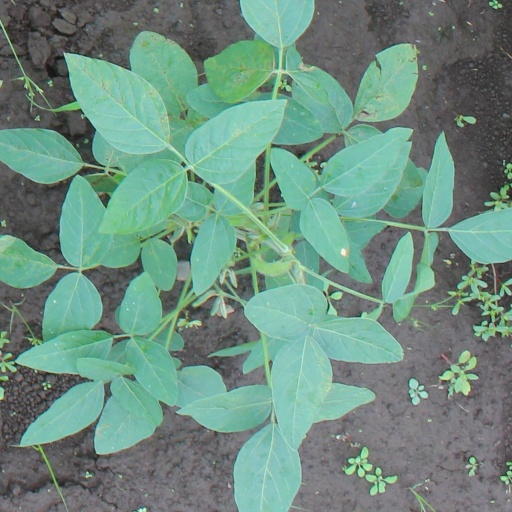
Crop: soybean